Manfred Weiss (composer)

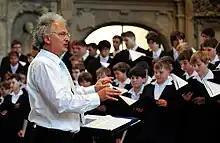
Dresdner Kreuzchor conducted by Roderich Kreile

His Third Symphony was premiered in 1984 by the Staatskapelle conducted by Herbert Blomstedt, and his Fourth in 1989 by the Dresdner Philharmonie conducted by Lothar Zagrosek as part of the Dresden Music Festival. In 1998, "Die Erlösten Gottes" was premiered by the Dresdner Kreuzchor conducted by Roderich Kreile, a gift to Kreile on the occasion of him assuming the post as Kreuzkantor. the soloist of his song cycle was baritone Günther Leib.